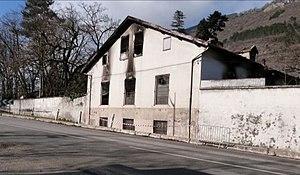
Le couvent de la Visitation Sainte-Marie était un monastère chrétien accueillant les Visitandines, situé dans la commune française de Vif, en Isère.